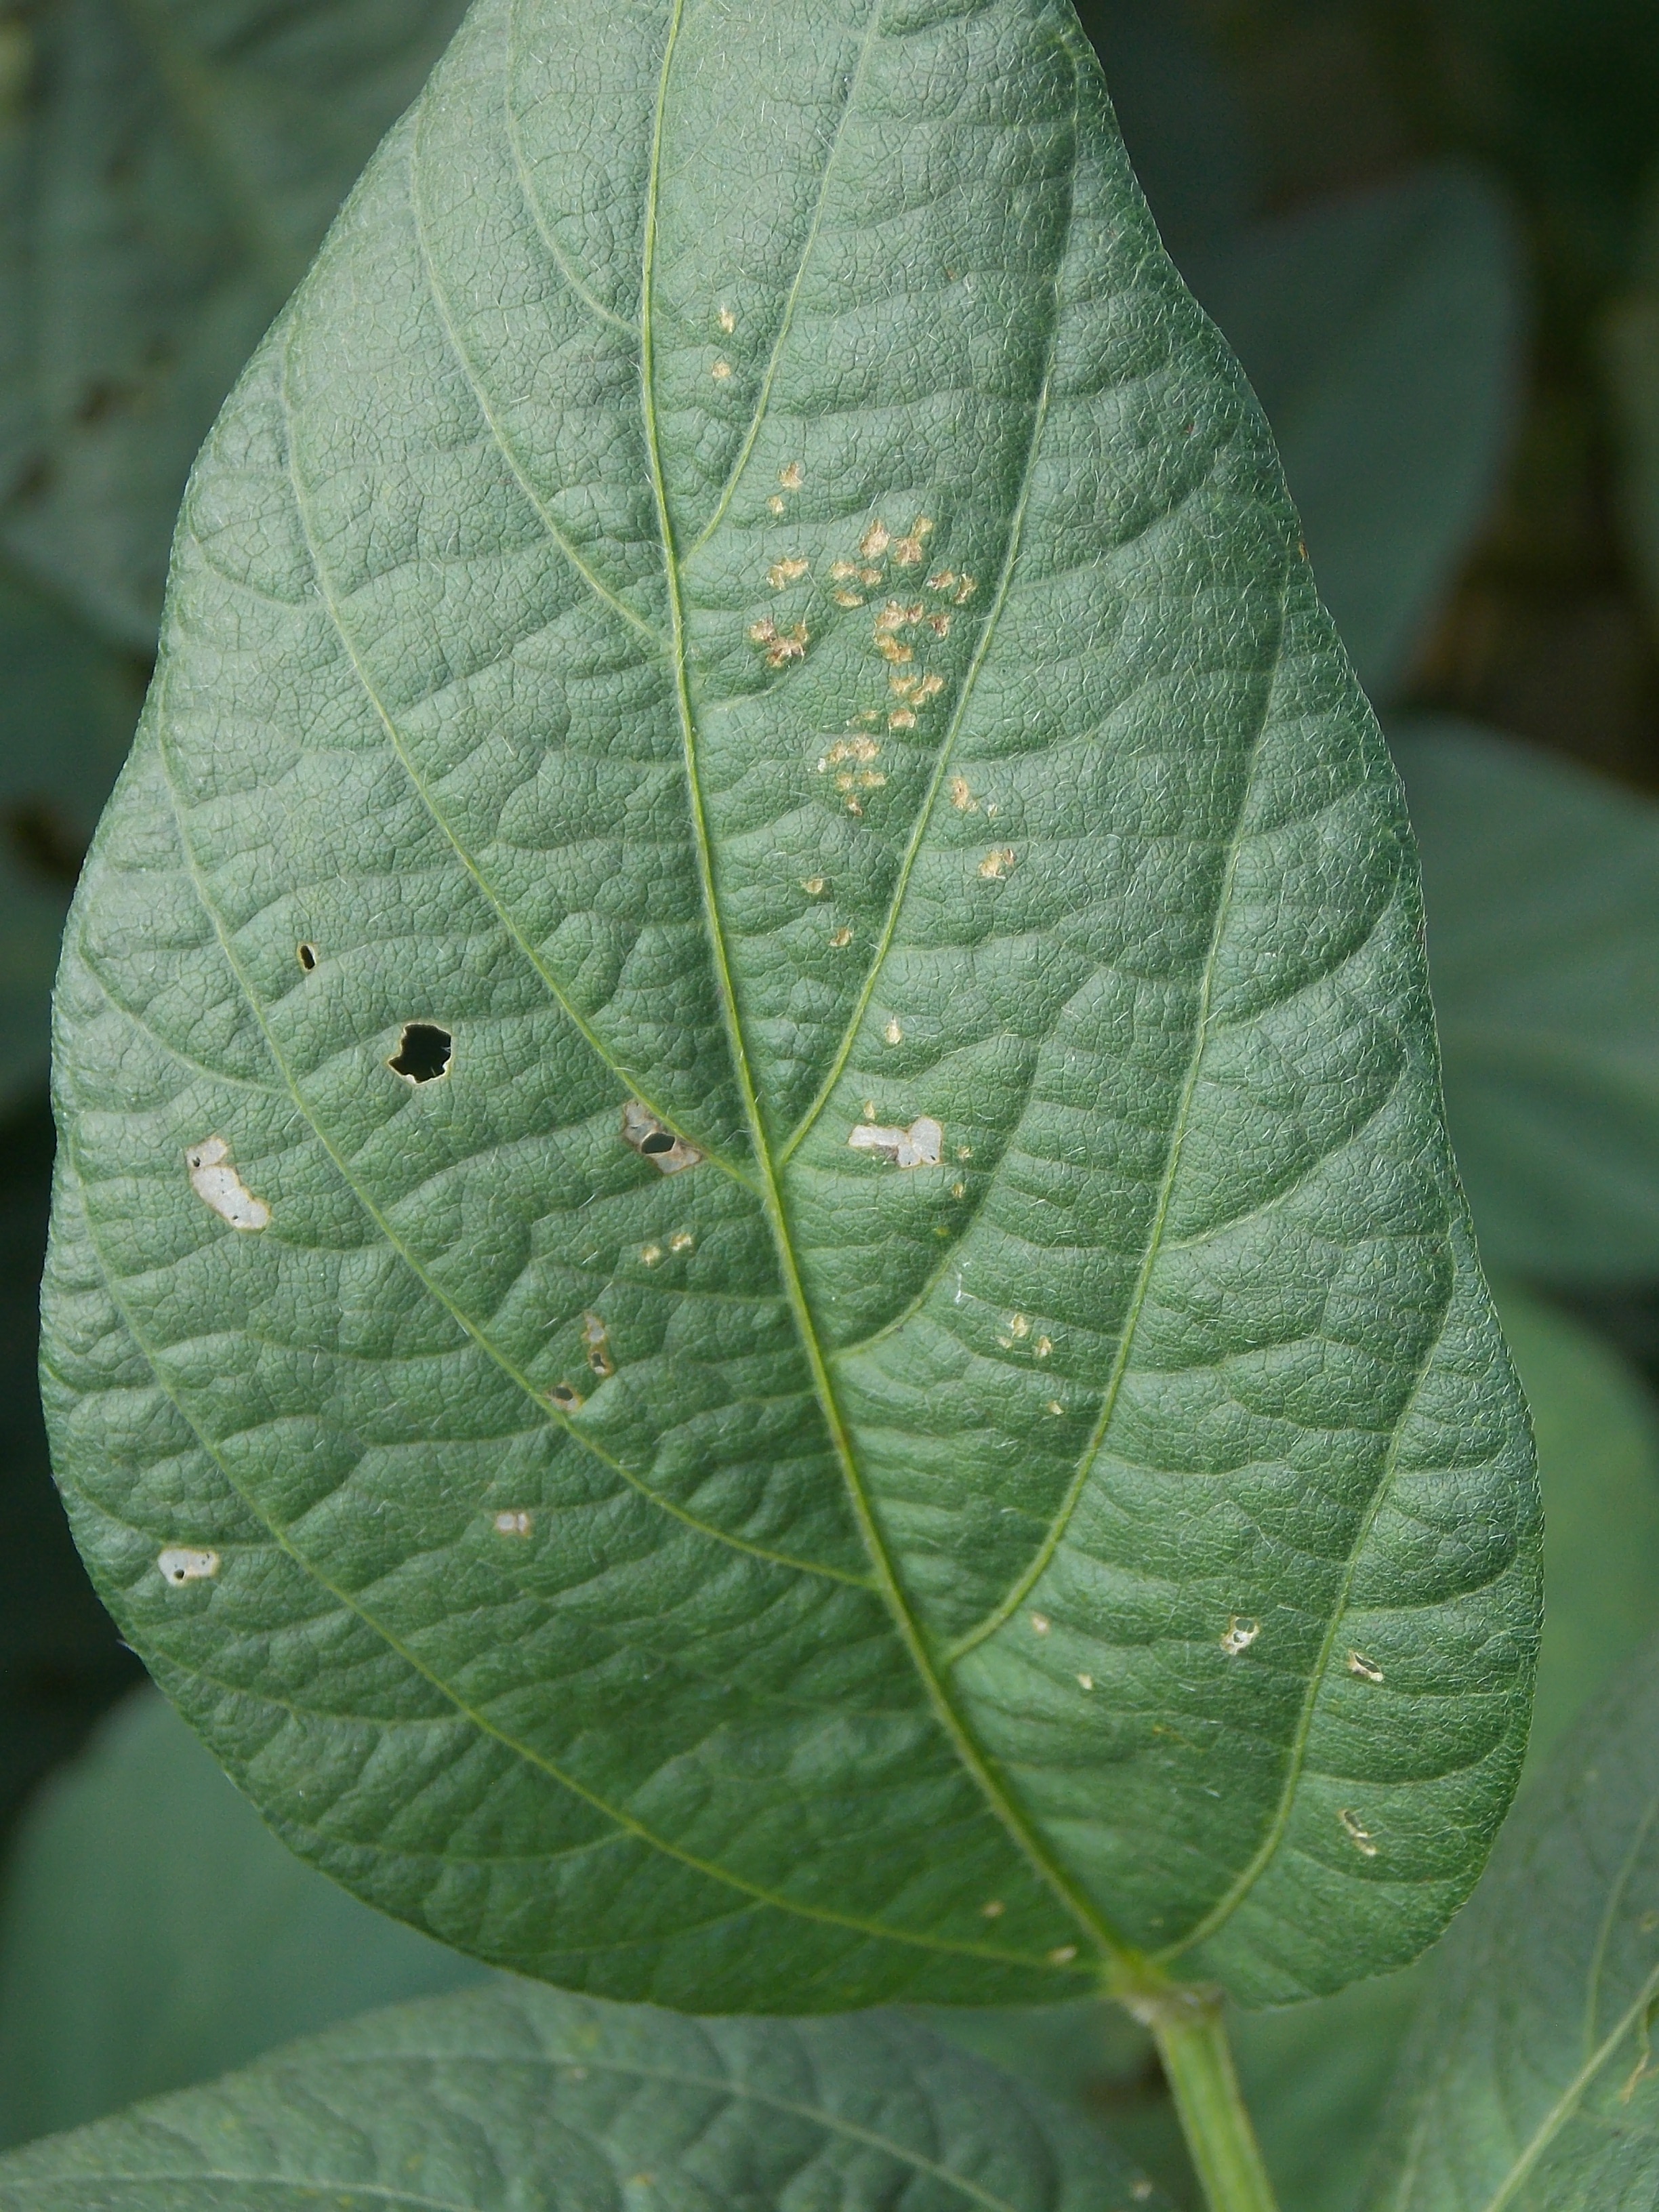
Label: Healthy